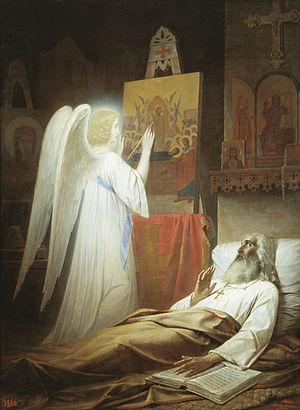
Alipi Petcherski ou Alimpi Petcherski ou Olympe Petcherski est un saint orthodoxe, mosaïste de Kiev, peintre d'icônes et orfèvre de la fin du XIᵉ siècle, élève des maîtres grecs. Dans le calendrier julien il est fêté les jours du 17 août et du 28 septembre. Ses reliques se trouvent à la laure des Grottes de Kiev.
Vassili Raev est un peintre russe, né 1808 dans le gouvernement de Pskov, et mort à Moscou le 29 mars 1871.